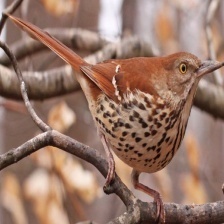
Species: BROWN THRASHER
Scientific name: TOXOSTOMA RUFUM